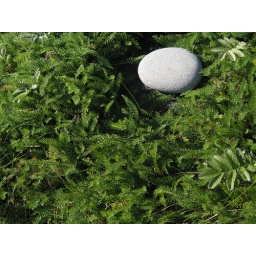
beach rock in the shrubbery